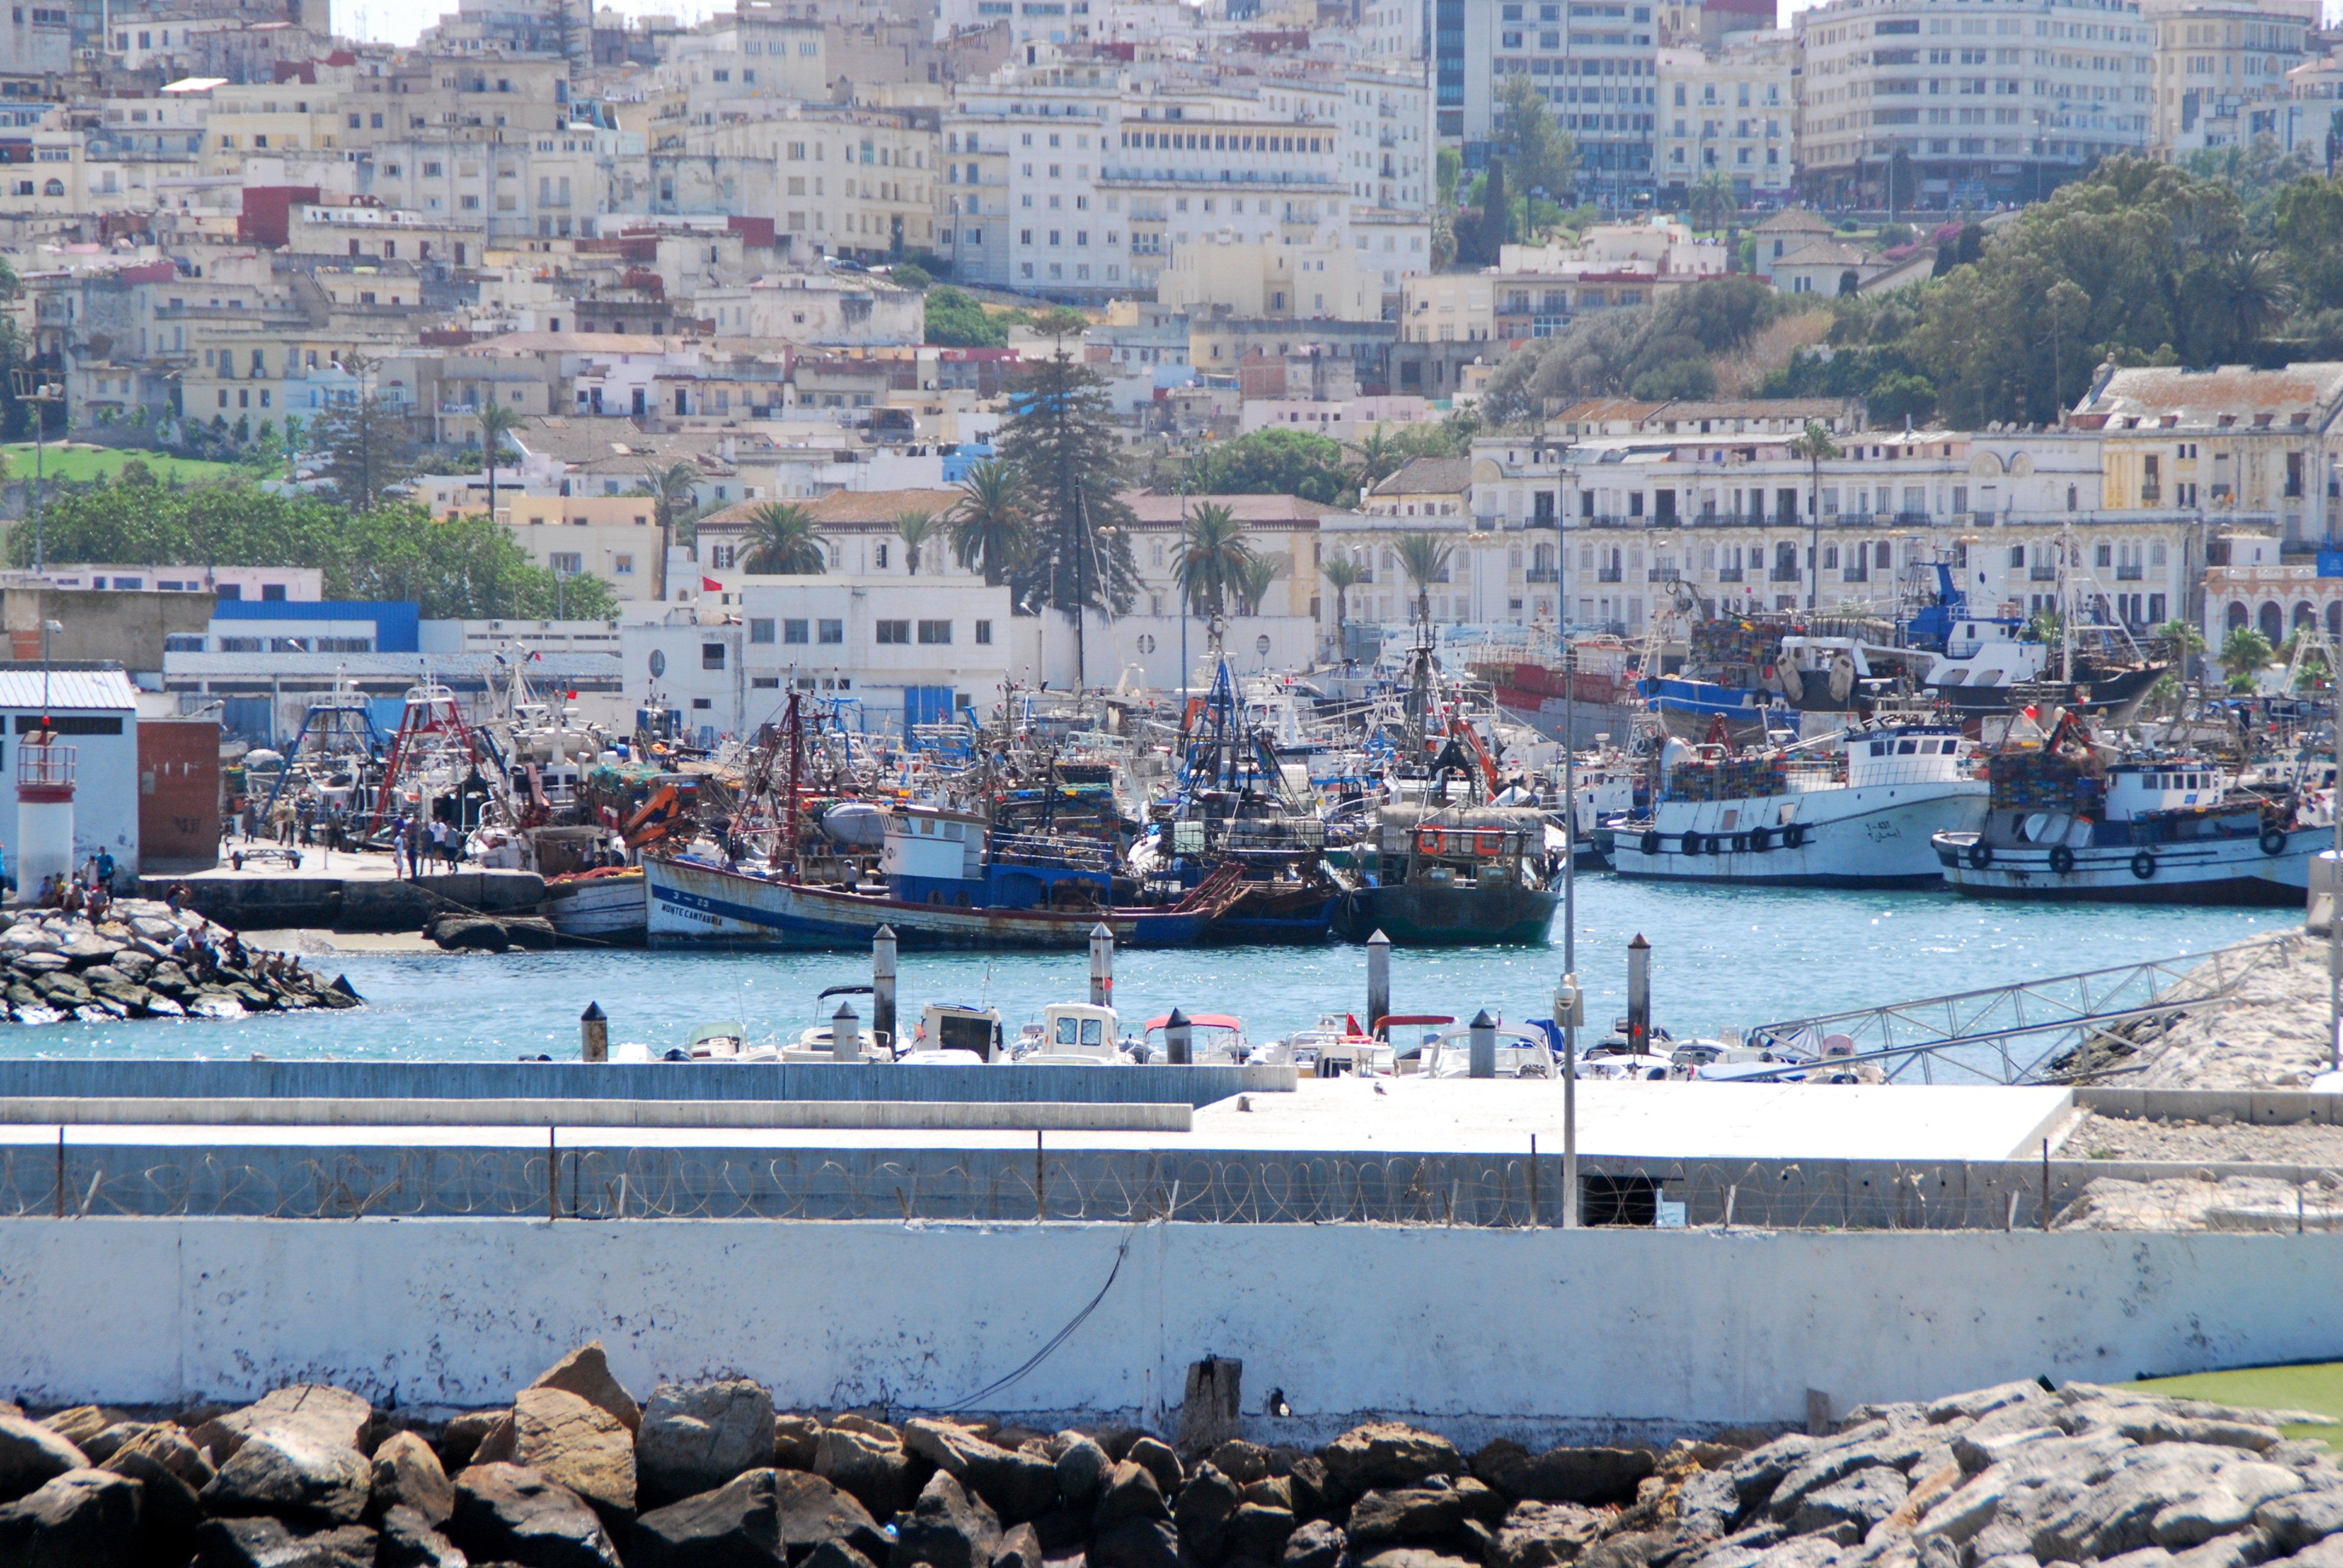
sea, coast, dock, town, city, cityscape, panorama, vehicle, bay, harbor, marina, port, waterway, infrastructure, ships, morocco, fishing boats, aerial photography, tanger